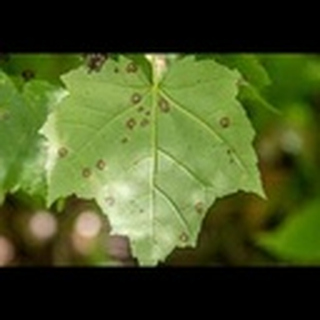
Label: cotton_target_spot